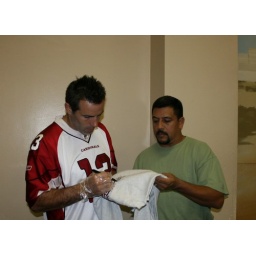
Kurt Warner signs an autograph in the dining hall.